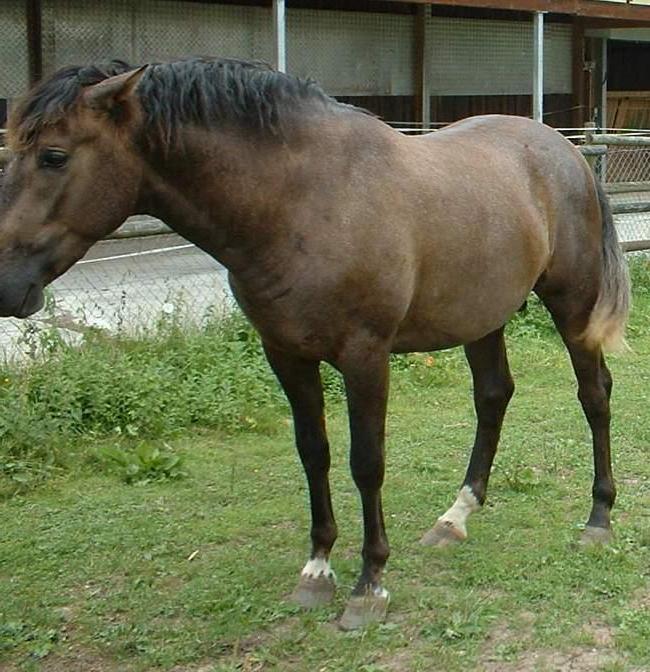
Label: not_food